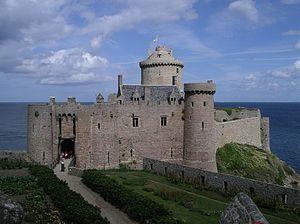
Le Fort La Latte ( Bretagne, France)
La maison de Goüyon est une famille subsistante de la noblesse française, d'extraction féodale, originaire de Bretagne. Sa filiation est suivie depuis 1209.
Charles-Marie-Michel, comte de Goyon, 3ᵉ duc de Feltre, est un diplomate et homme politique français du XIXᵉ siècle.
La prise de Fort la Latte se déroula lors de la chouannerie de 1815. Pendant les Cent-Jours, huit officiers chouans s'emparent par surprise du Fort la Latte avant que ce dernier ne soit repris quatre jours plus tard.